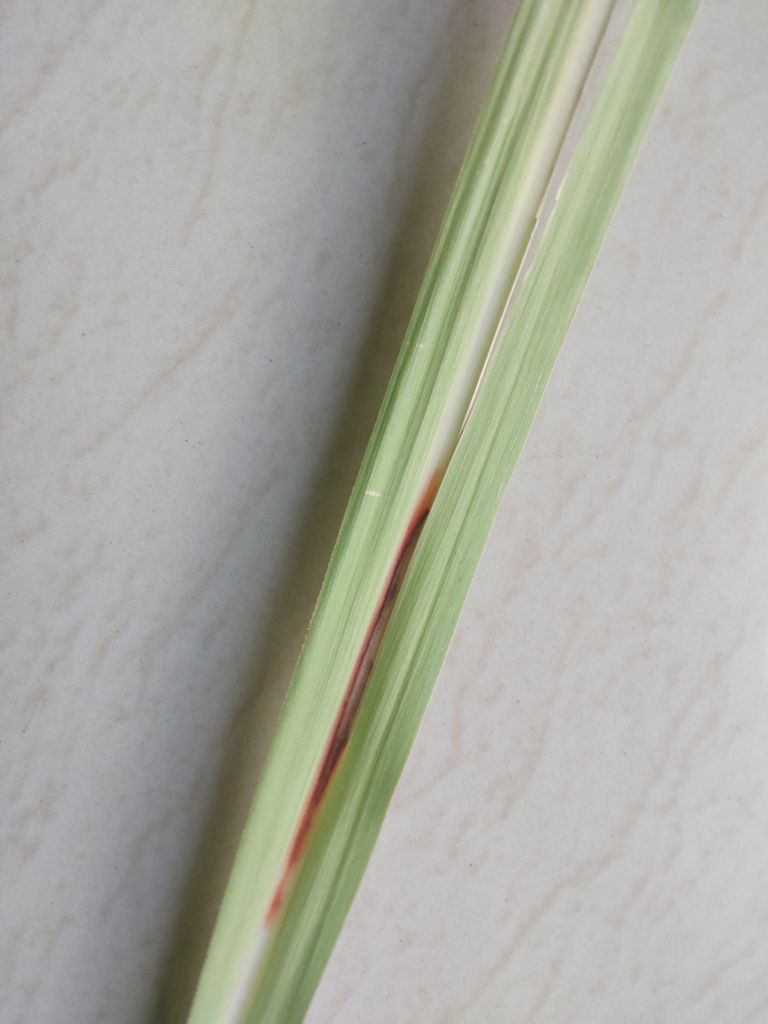
Label: Brown Spot